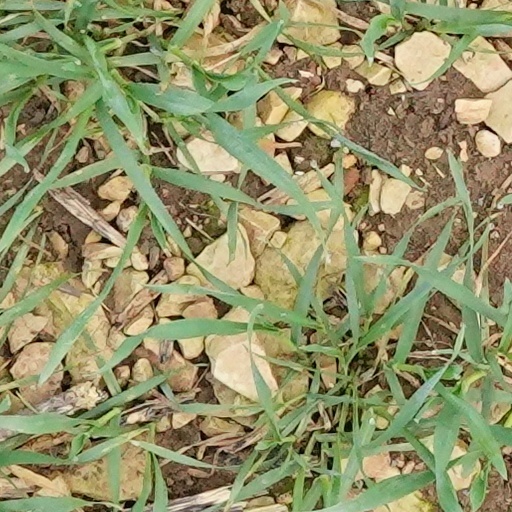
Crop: wheat